Noriko Tadano

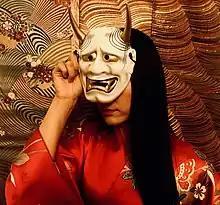
Tadano - Yasha's Lullaby

On the 11 March 2011, the Tōhoku earthquake and tsunami devastated Japan. Tadano's relatives were heavily impacted by the resulting Fukushima Daiichi nuclear disaster and were forced to evacuate their homes. Her relatives survived, but none have been able to return to their homes, farms and businesses, deemed too close to the disaster for a safe return to be possible.